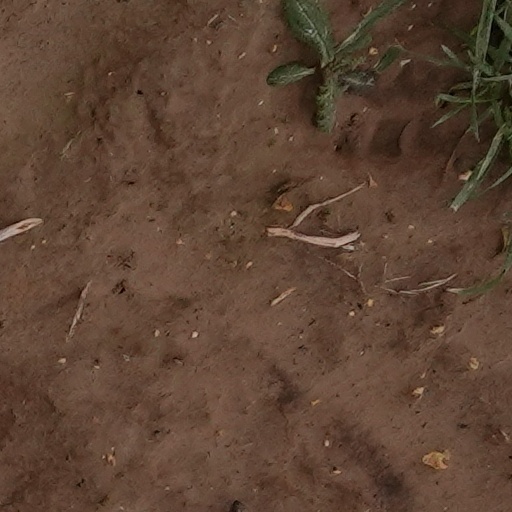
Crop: wheat